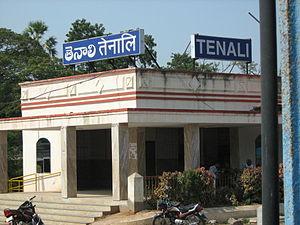
Le district de Guntur est un district situé dans le Nord-Est de l'état de l'Andhra Pradesh.